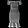
Label: Dress